How the West Was Won (film)

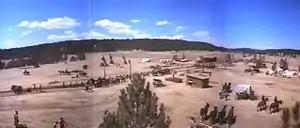
The construction of railroads

In the late 1860s, two competing railroad lines, the Central Pacific Railroad and the Union Pacific Railroad, open up new territories that attract American and European settlers.